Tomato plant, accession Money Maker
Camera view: vertical (180 deg); turntable rotation: 60 degrees
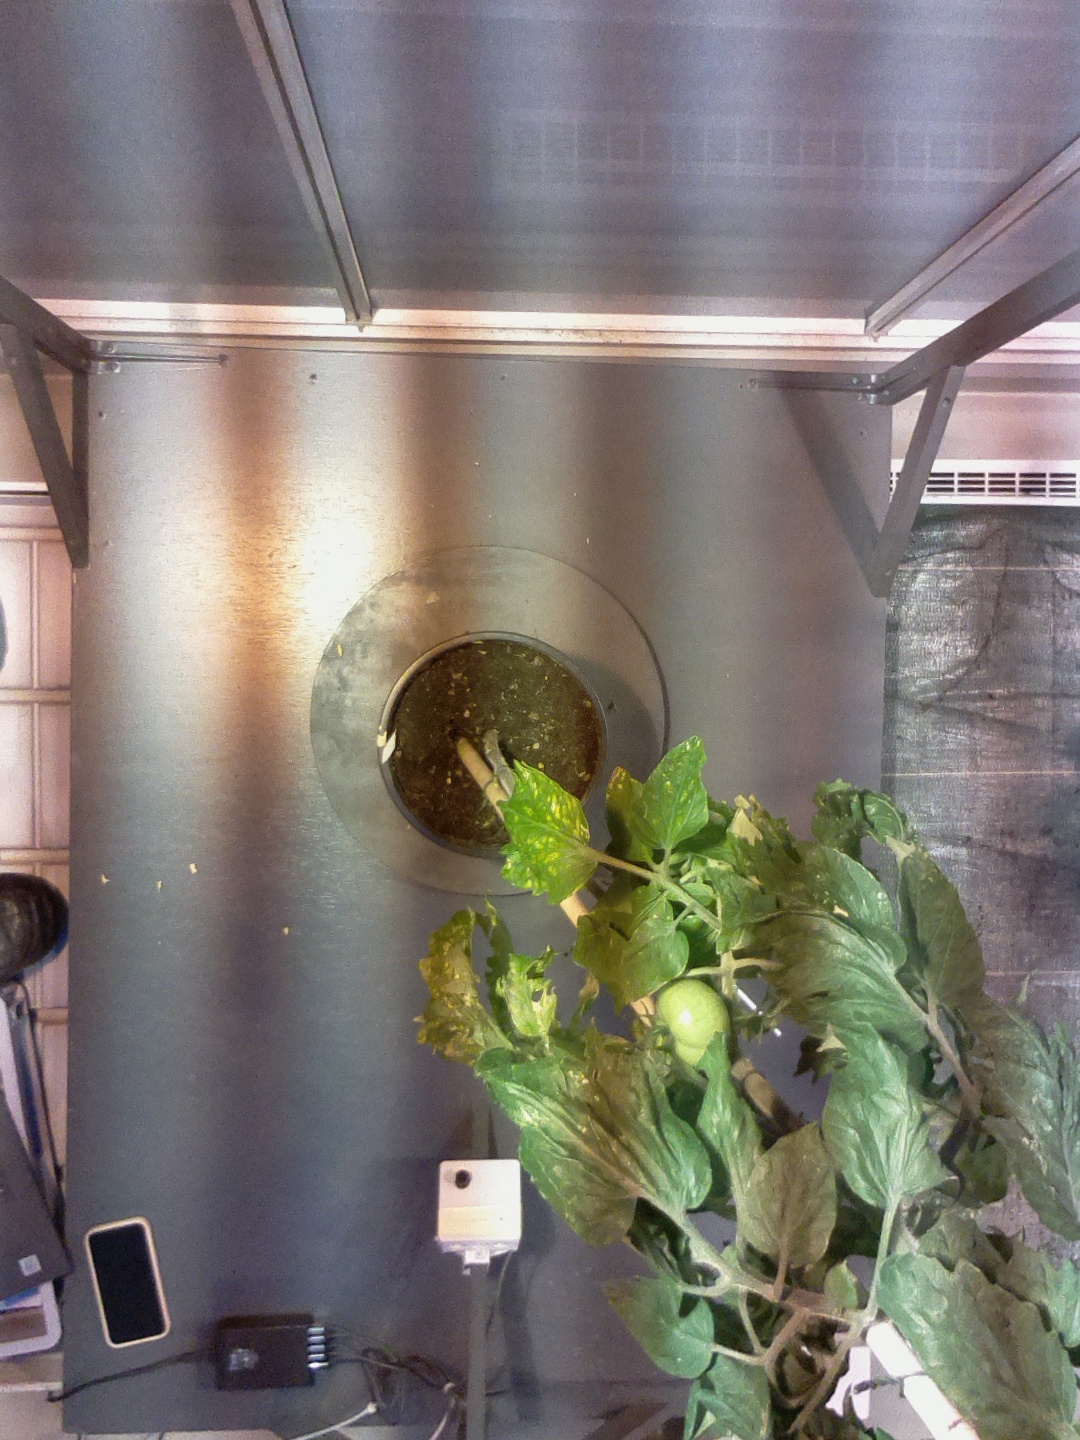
BBCH growth stage 74: 40%-50% of final fruit size